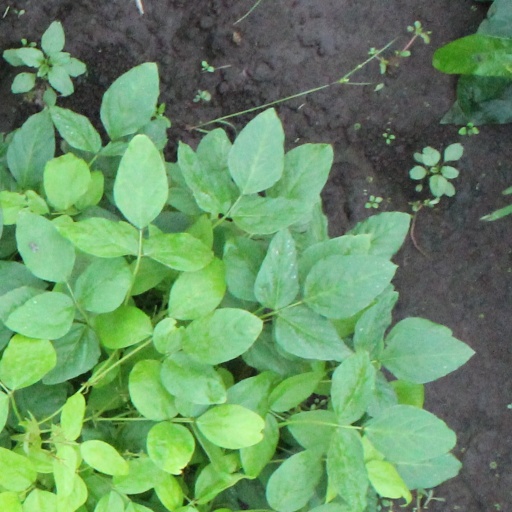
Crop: soybean